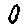
Label: 0